Atlantis (video game)

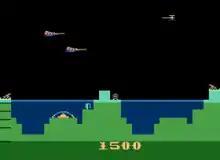
Gameplay of "Atlantis" on the Atari 2600. The Acropolis Command Post is in the center, with the two sentries situated on the left and right sides of the screen.

The game takes place in the fabled city of Atlantis, a place with major city districts. One day, an ominous sound is heard in the sea surrounding the city that is the Gorgon Fleet, fierce warriors with an intent to demolishing the city.